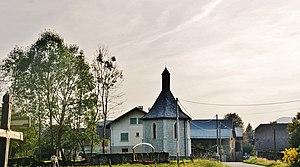
Le Village et la Chapelle St Joseph
Villard-Léger est une commune française située dans le département de la Savoie, en région Auvergne-Rhône-Alpes.